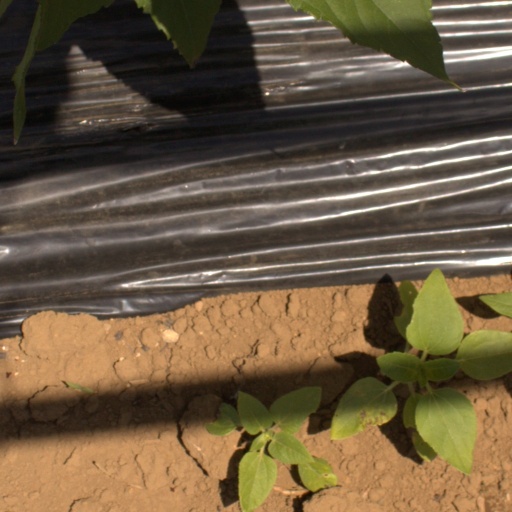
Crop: Jerusalem artichoke